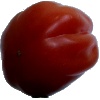
Label: tomato_heart